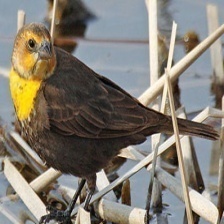
Species: YELLOW HEADED BLACKBIRD
Scientific name: XANTHOCEPHALUS